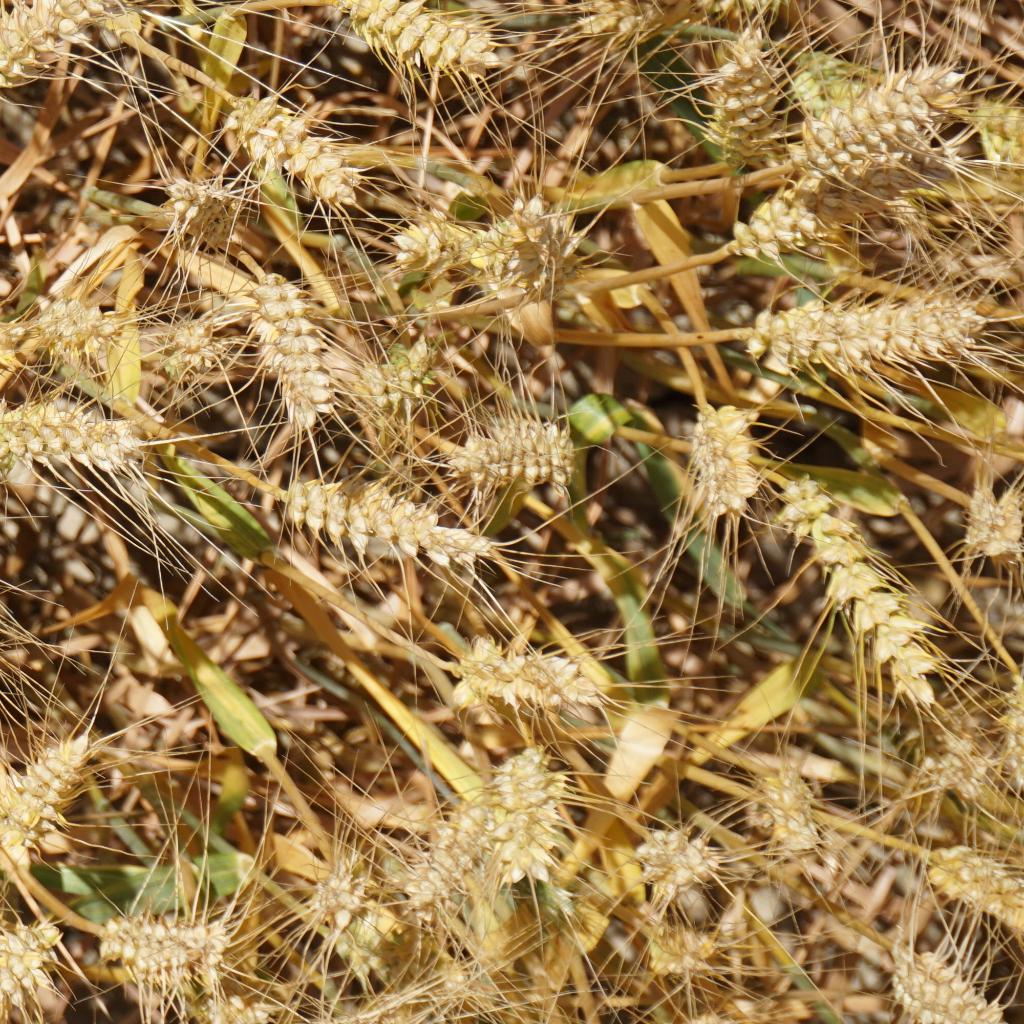
Country: France
Location: Gréoux
Wheat development stage: Filling - Ripening